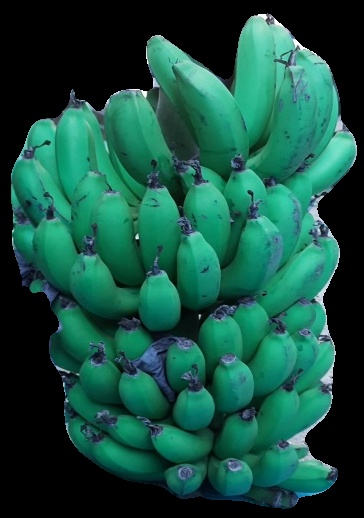
Variety: pachbale
Grade: grade2